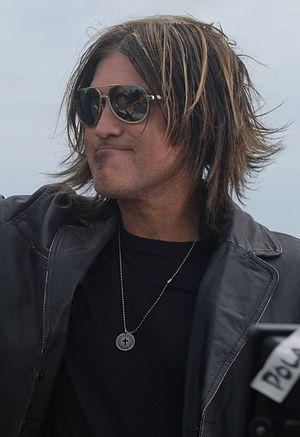
La quatrième saison de Dancing with the Stars, émission américaine de télé réalité musicale, est commencé le 19 mars 2007 sur le réseau ABC. Cette émission est animée par Tom Bergeron et Samantha Harris.